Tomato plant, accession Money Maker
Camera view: bottom (45 deg); turntable rotation: 180 degrees
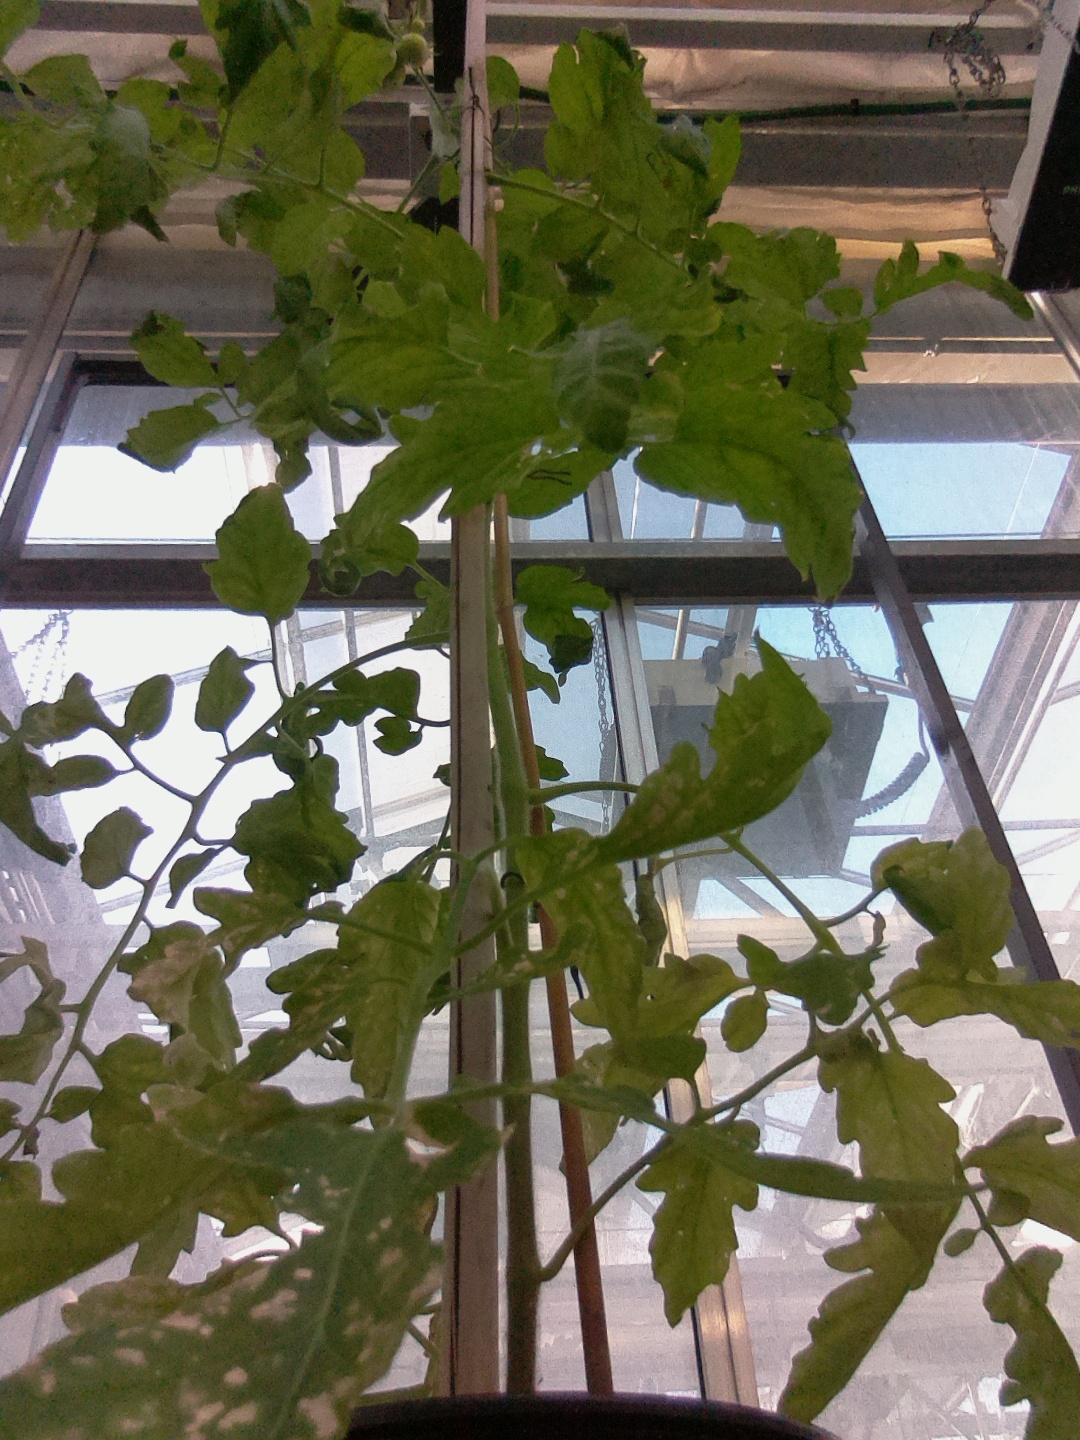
BBCH growth stage 72: 20%-30% of final fruit size